Wang Guxiang

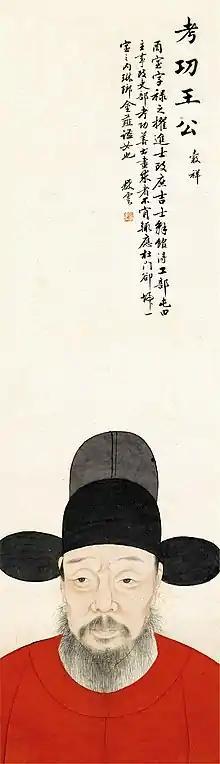
Wang Guxiang

Wang Guxiang (Wang Ku-hsiang, traditional: 王谷祥, simplified: 王谷祥); ca. 1501–1568 was a Chinese landscape painter during the Ming dynasty (1368–1644).